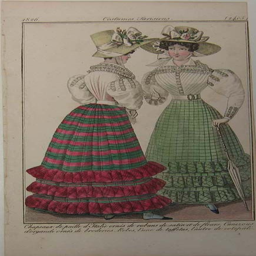
elegant hand colored engraved image .